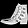
Label: Ankle boot